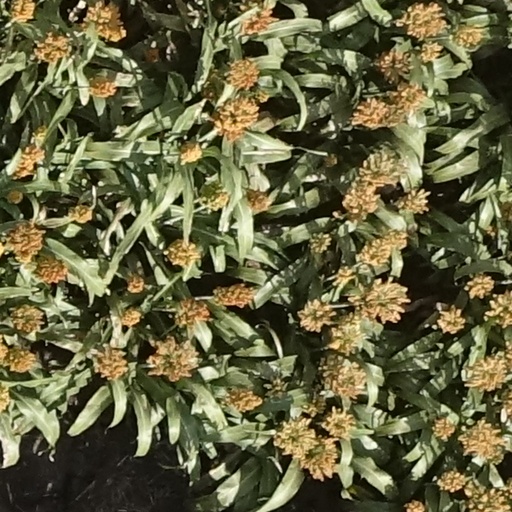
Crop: sorghum